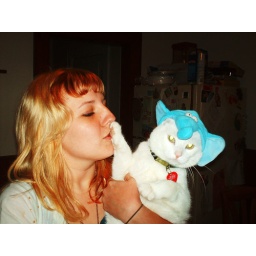
myself, sno-cone in an elephant hat